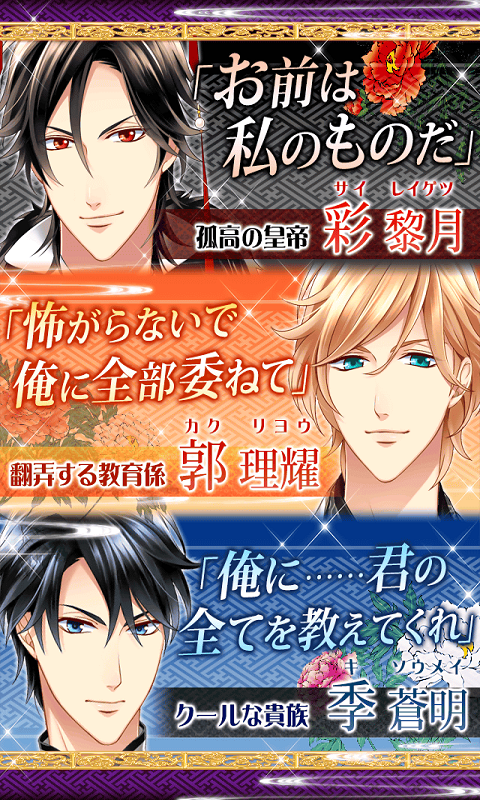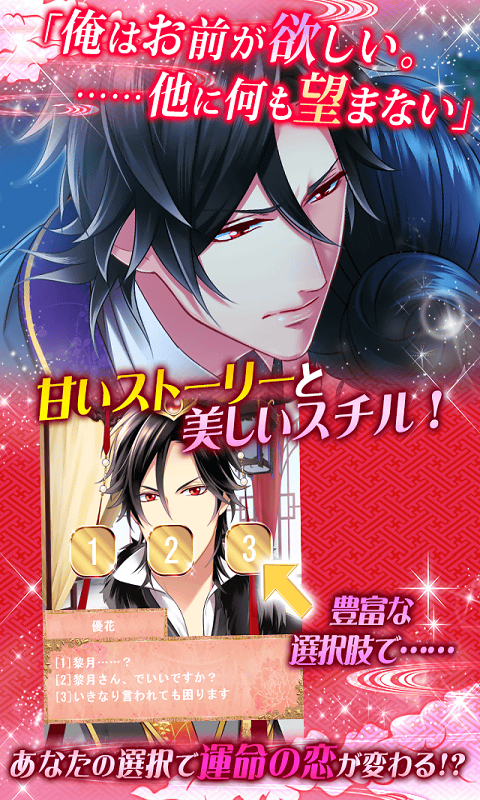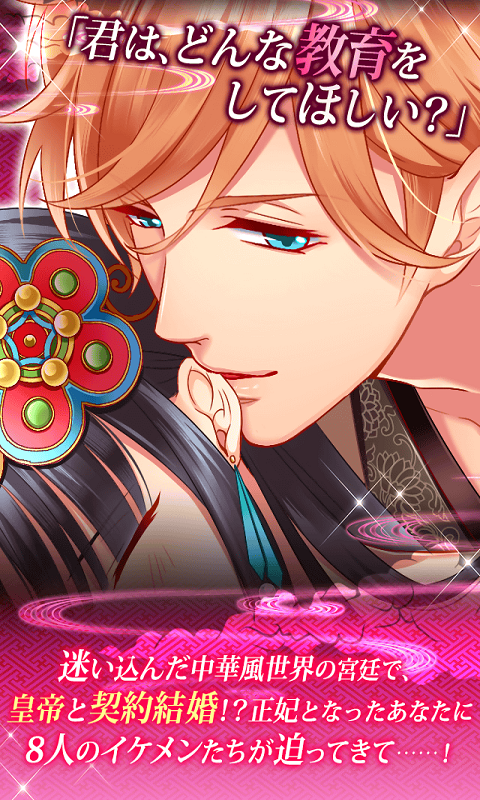
The Oriental Bride of the Emperor
Category: Appstore for Android
Its background is based on the wonderful & colorful oriental world!Be the bride of the young great emperor, and get approached by many of hot and gentle guys dressing up in the oriental style suits."The Secret Game" played in the deep inside of the palace will make your heart pit-a-pat.Lovely oriental mandarin style dresses and accessories are available, too!Change into the lovely oriental princess-like dress and go on a date with the hot guys in the imperial palace.【Story】When you were arranging the books in the library, you accidentally fell into the unknown world!Then the great emperor of that world suggested you to be the Princess consort for him?!"I'll help you to go back to your origianl world.Instead, you be my princess consort."The arrogant emperor forcibly let you sign in the marriage contract!And there are 8 different types of "Hot guys" ready to help you?!In the end, will you gonna go back to the original world? Or…….Now, the destined love story will begins here.【The Oriental Hot Guys】・Cai Liyue"I don't care whatever you do with others because after all, you belong to me."The elegant, young great emperor of the kingdom of Cai.He behave differently when he is in public and when he is alone with you…….・Guo LiyaoThe educator who become your private tutor.His "education" contains lots of sweet whisperings and seduction……."Don't be afraid and just leave it to me……. I'll teach you carefully until you get it."・Ji CangmingThe chic, faithful nobleman who is somehow strict with you.However, when he is alone with you, the cold-hearted became so warm and gentle……."It is first time ever to think about someone as a special one. Would you please……teach me everything about you?"・Thane FragrantThe prince from foreign kingdom, who is always kind to you.However, sometimes you see his "hidden face"……."I'm sorry but I can't help you with that. It's all because I am fall in love with....."・Dong ChunjiThe well-informed man, who is popular among the courtladies.His atmosphere is somehow different from others.What is the meaning of the sad expression hidden in his eyes when he is looking at you……?"Do you believe the fate? I do believe it, since the day I've met you……."・Hong ShiyouThe top military officer within the kingdom, on the emperor's side.He protects you as a sense of loyalty, but he sometimes tries to test me……."Don't worry. I'll protect you."・HakuThe mysterious spy who've been working with the emperor for long.What is the secret hidden behind his tenderness……?"I'll swear to be on your side anytime. So……you can just call my name."・Ernest WisteriaThe clever palace guard who is with the prince of foreign kingdom.Behind his friendly behavior, he hides the dark smile which you don't know……."I had never interested in anyone.……However, I started to wish to have the only one to be mine."【Recommend to who……】・Like to read Japanese manga / watch anime?・Wanna fall in love with the 2D hot guys?・Like historical background of East Asia・Like fashion, coordinate!・Like to enjoy lovely illustrated CGs!【So Easy to Play!】・You can read 5 stories free per day.・Increase the grace as Princess consort by doing lesson.・Clear the obstacles to love by changing into lovely oriental style avatars!・You can enjoy the sweet scenario when you clear the mission!・You can enjoy different endings depending on your darling's affection level.・Many of "Time-limited event" will be released regularly! With this event, you can enjoy special limited edition stories!・You can invite friends and enjoy the game with them by cooperating each other!・Lots of CGs available!・Birthday event for your darling will be provided too!・Basically, it is the free game! However, it costs for some special scenario and avatars.
Features: It's free and easy to play! Perfect for you if you: | Love a good Cinderella story | Love romantic comics and movies | Find the idea of a surprise marriage appealing | Enjoy short, tear-jerking love stories | Naturally, this game will also entertain the most seasoned Otome gamers!!"